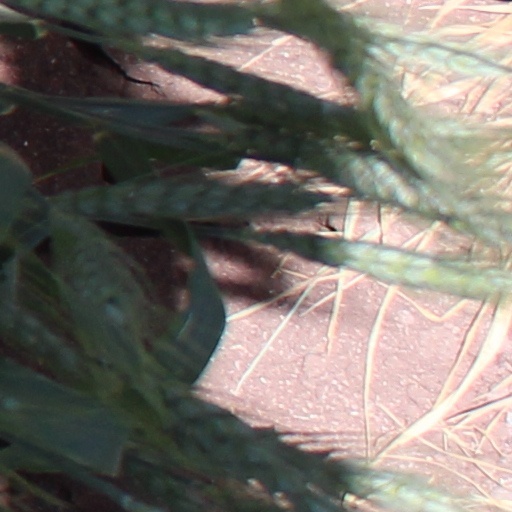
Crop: wheat